Wanli Emperor

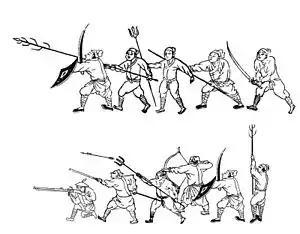
Squad composition, illustration from the military manual "Jixiao Xinshu" by General Qi Jiguang

Wang Yangming rejected the idea of Confucianism as a fixed belief, stating that "The Way is not the private property of Confucius". He emphasized the importance of self-awareness and self-knowledge over strict adherence to doctrine. In general, he shifted the focus of Confucianism from following the teachings of past sages to following one's own heart. In the 1570s, Zhang Juzheng emerged as a strong opponent of Wang's followers, offering an alternative perspective. Zhang emphasized the pragmatic pursuit of state interests, in contrast to the emphasis on personal improvement within Wang's teachings. He believed that actions that benefited the state and its people were the correct ones, stating "If it is to the benefit of the state, I would do it regardless of life or death". Zhang justified his actions against those who were preoccupied with moral debates and self-reflection, viewing them as irresponsible and unproductive. He did not see them as moral role models, but rather as lazy individuals.